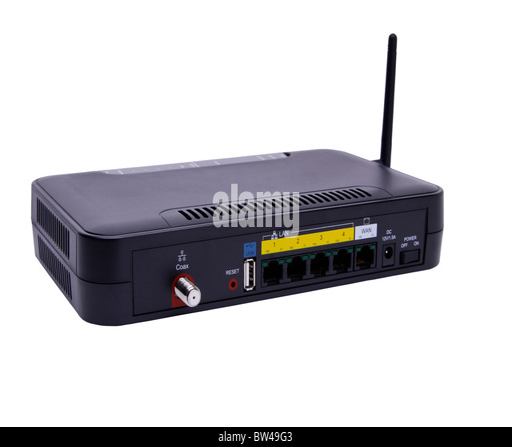
wireless router isolated on a white background